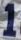
Number: 1